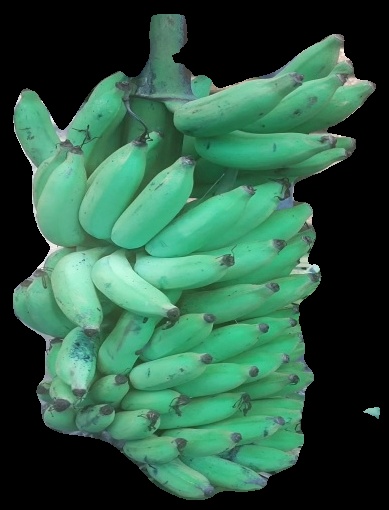
Variety: elakki-bale
Grade: grade2